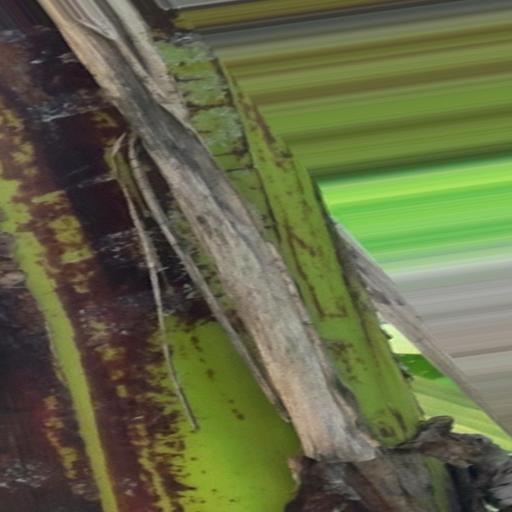
Label: bract_mosaic_virus